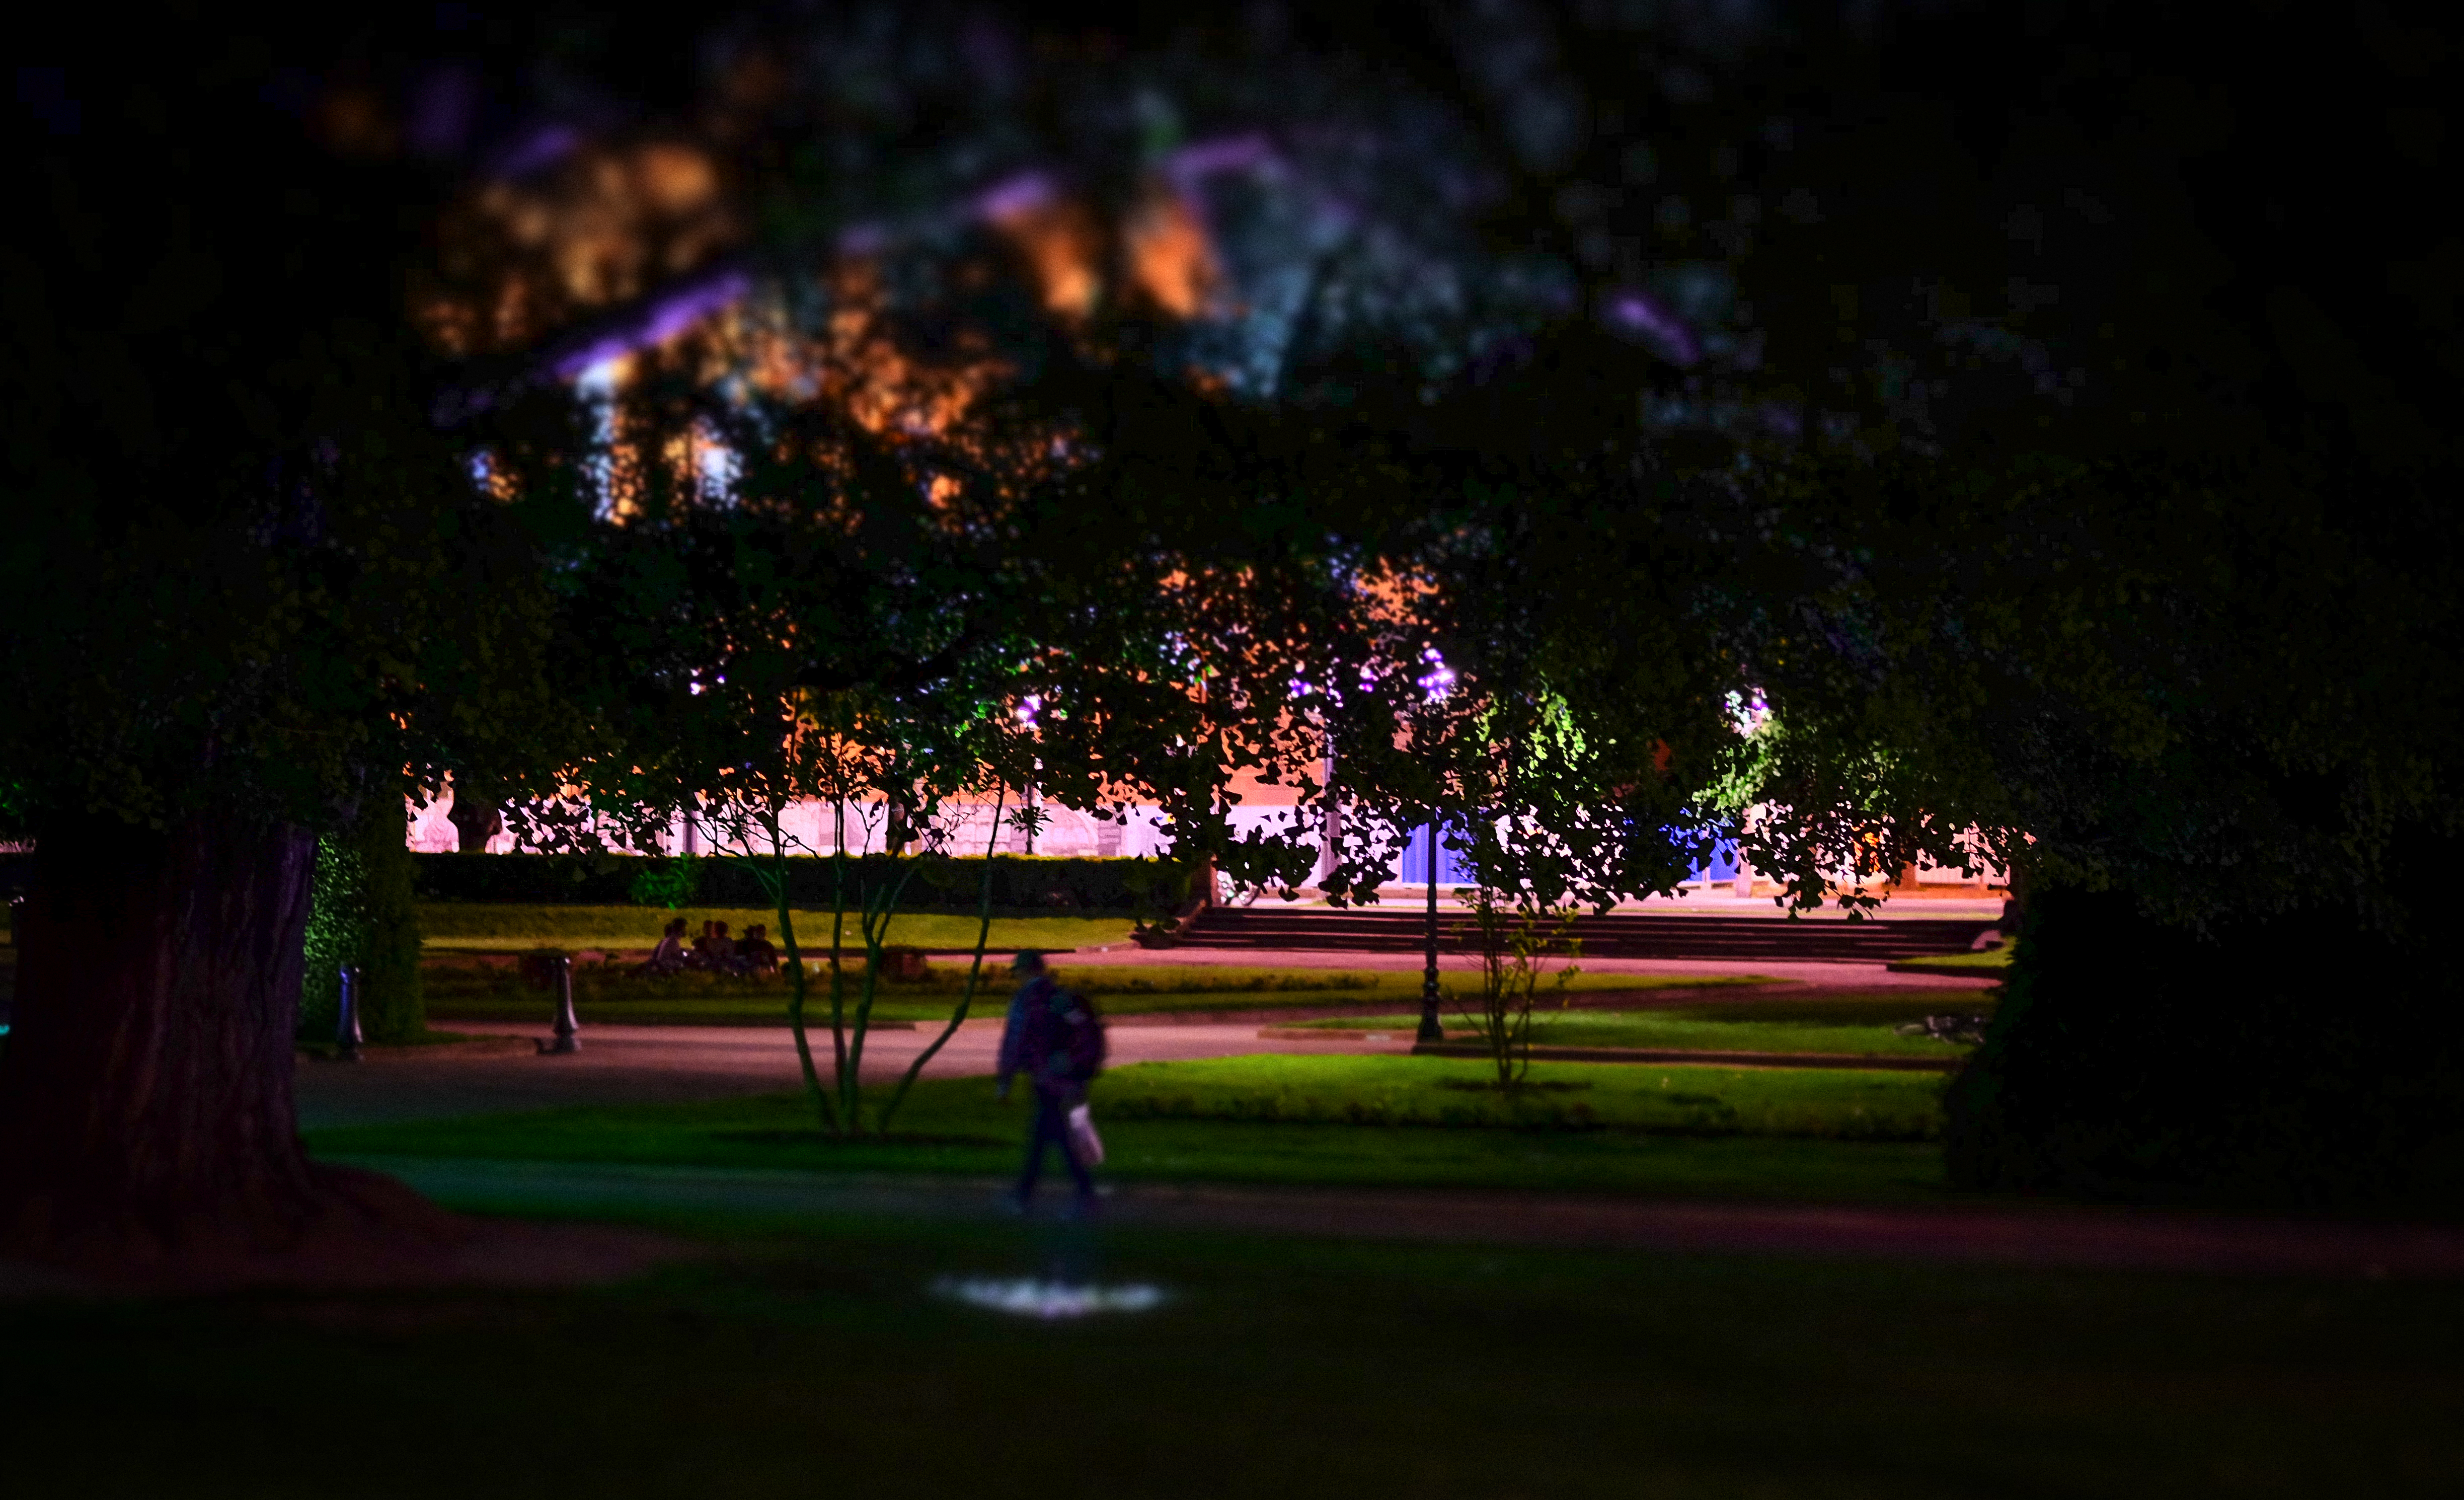
light, night, france, evening, park, darkness, lighting, parc, strasbourg, frankreich, strasburg, thewanderer, christmas lights